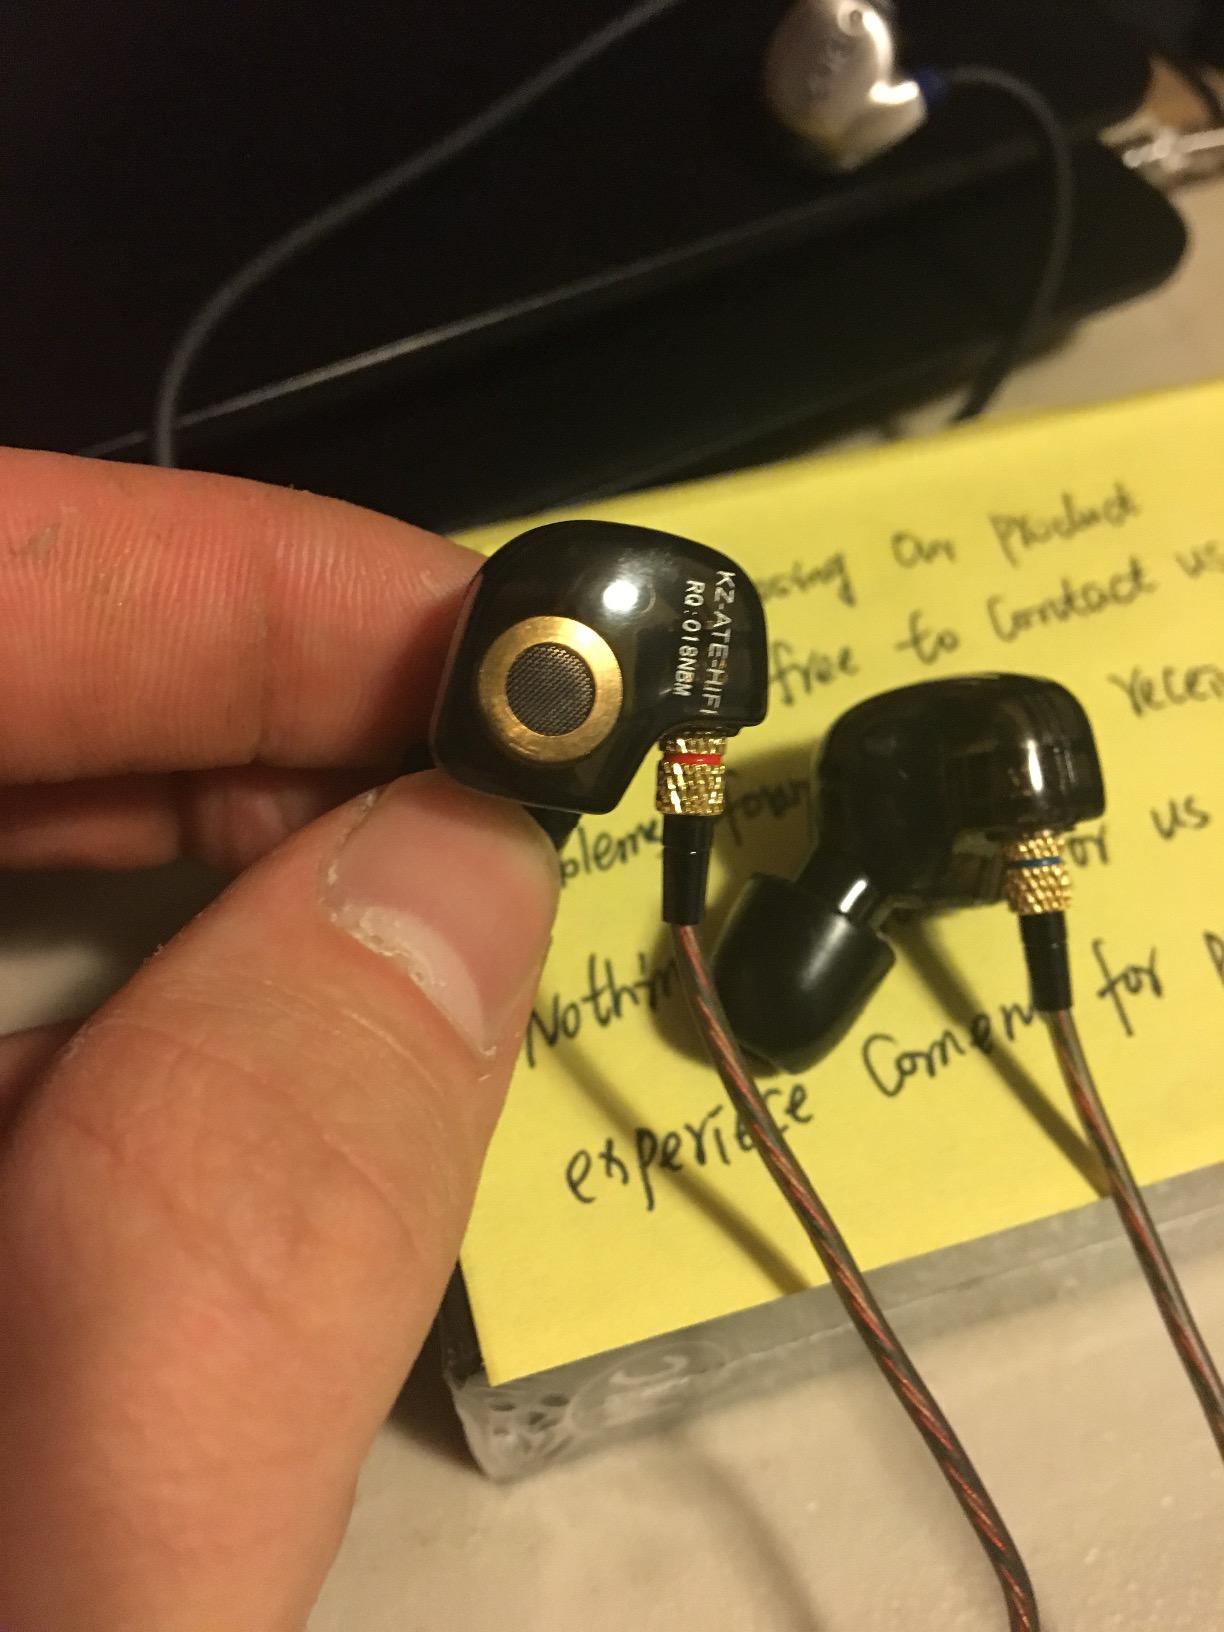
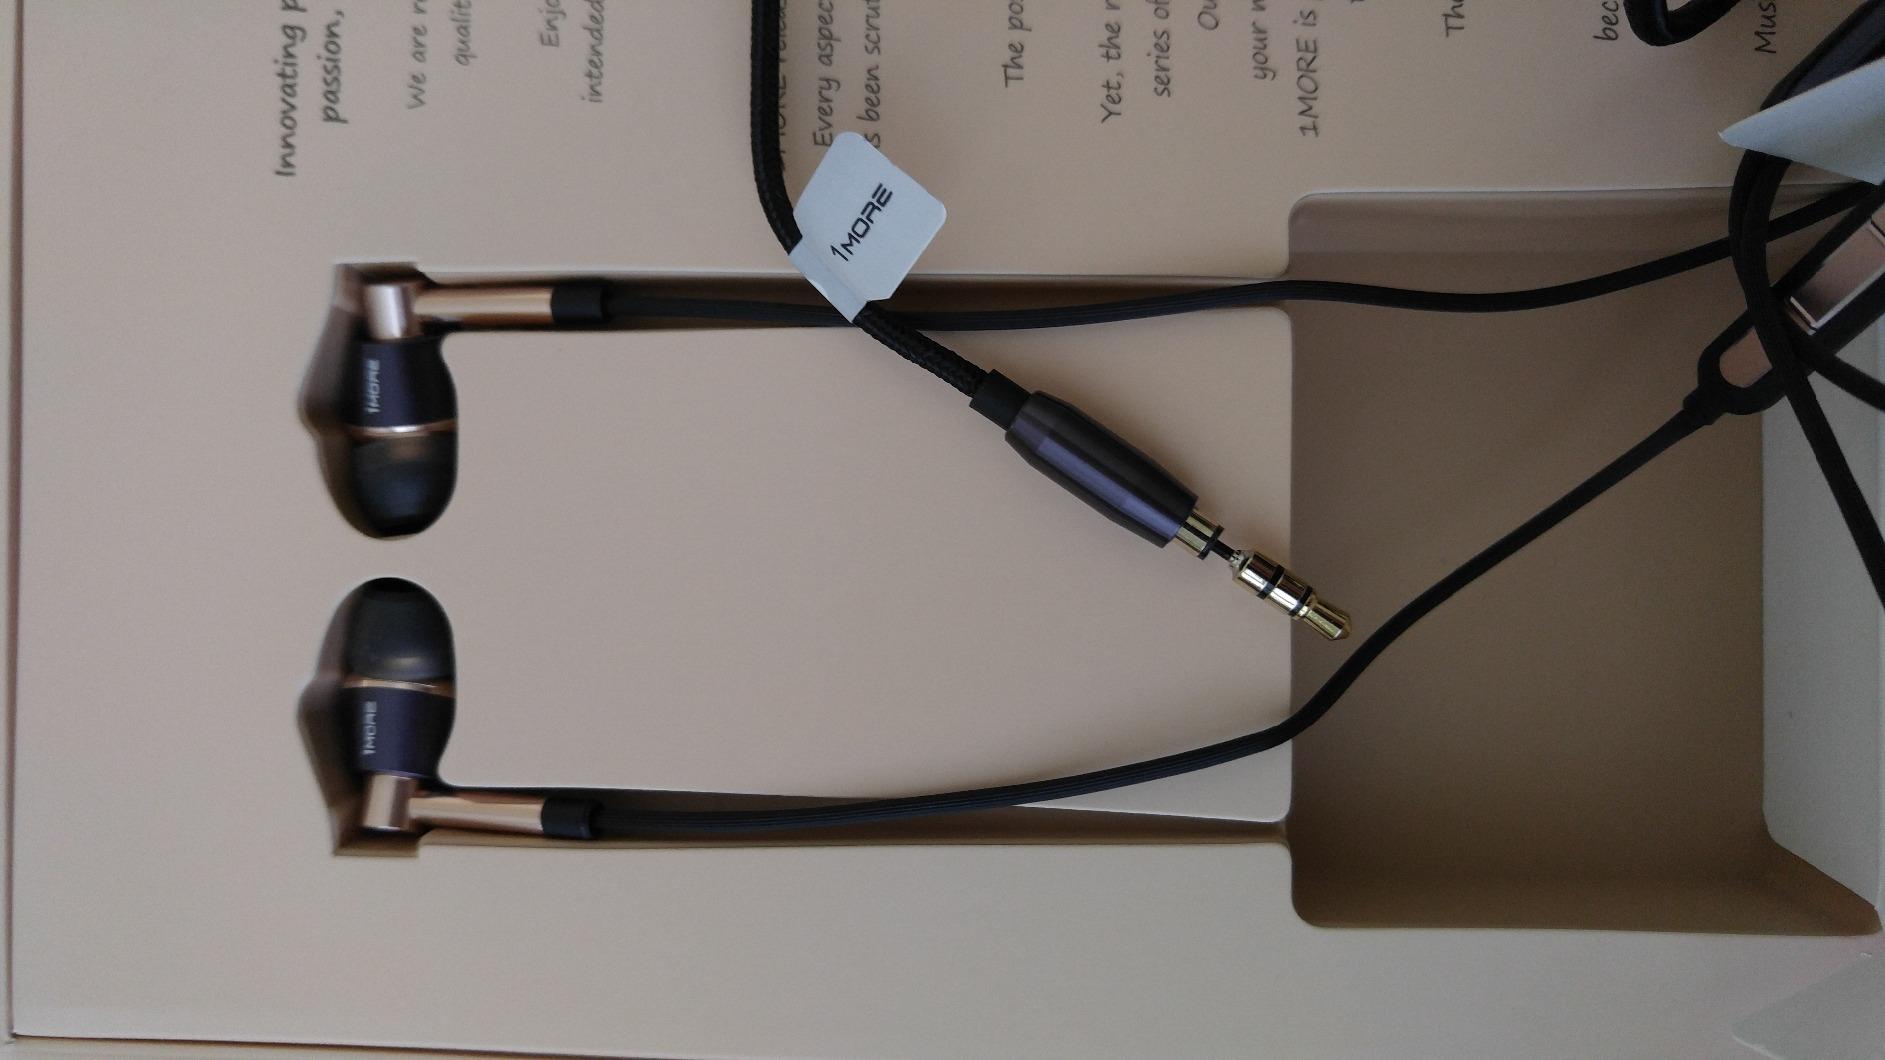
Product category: headphones
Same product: no